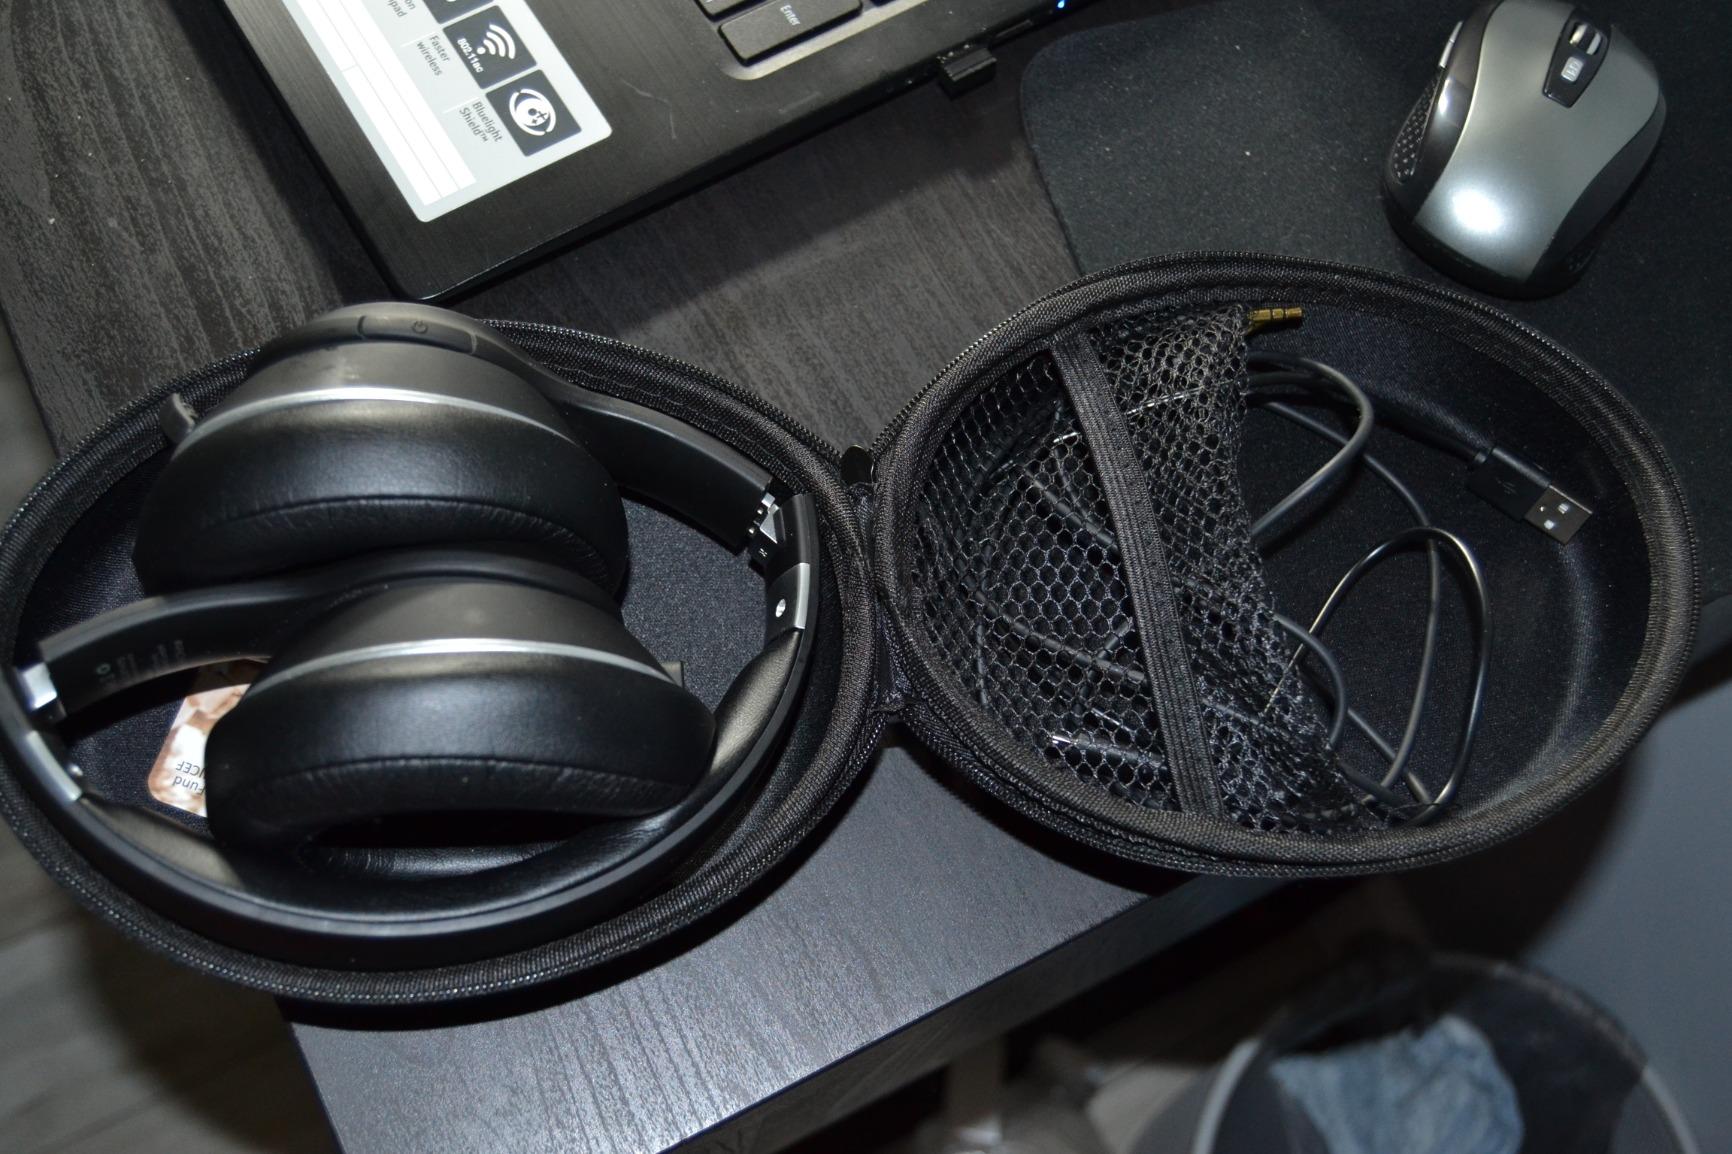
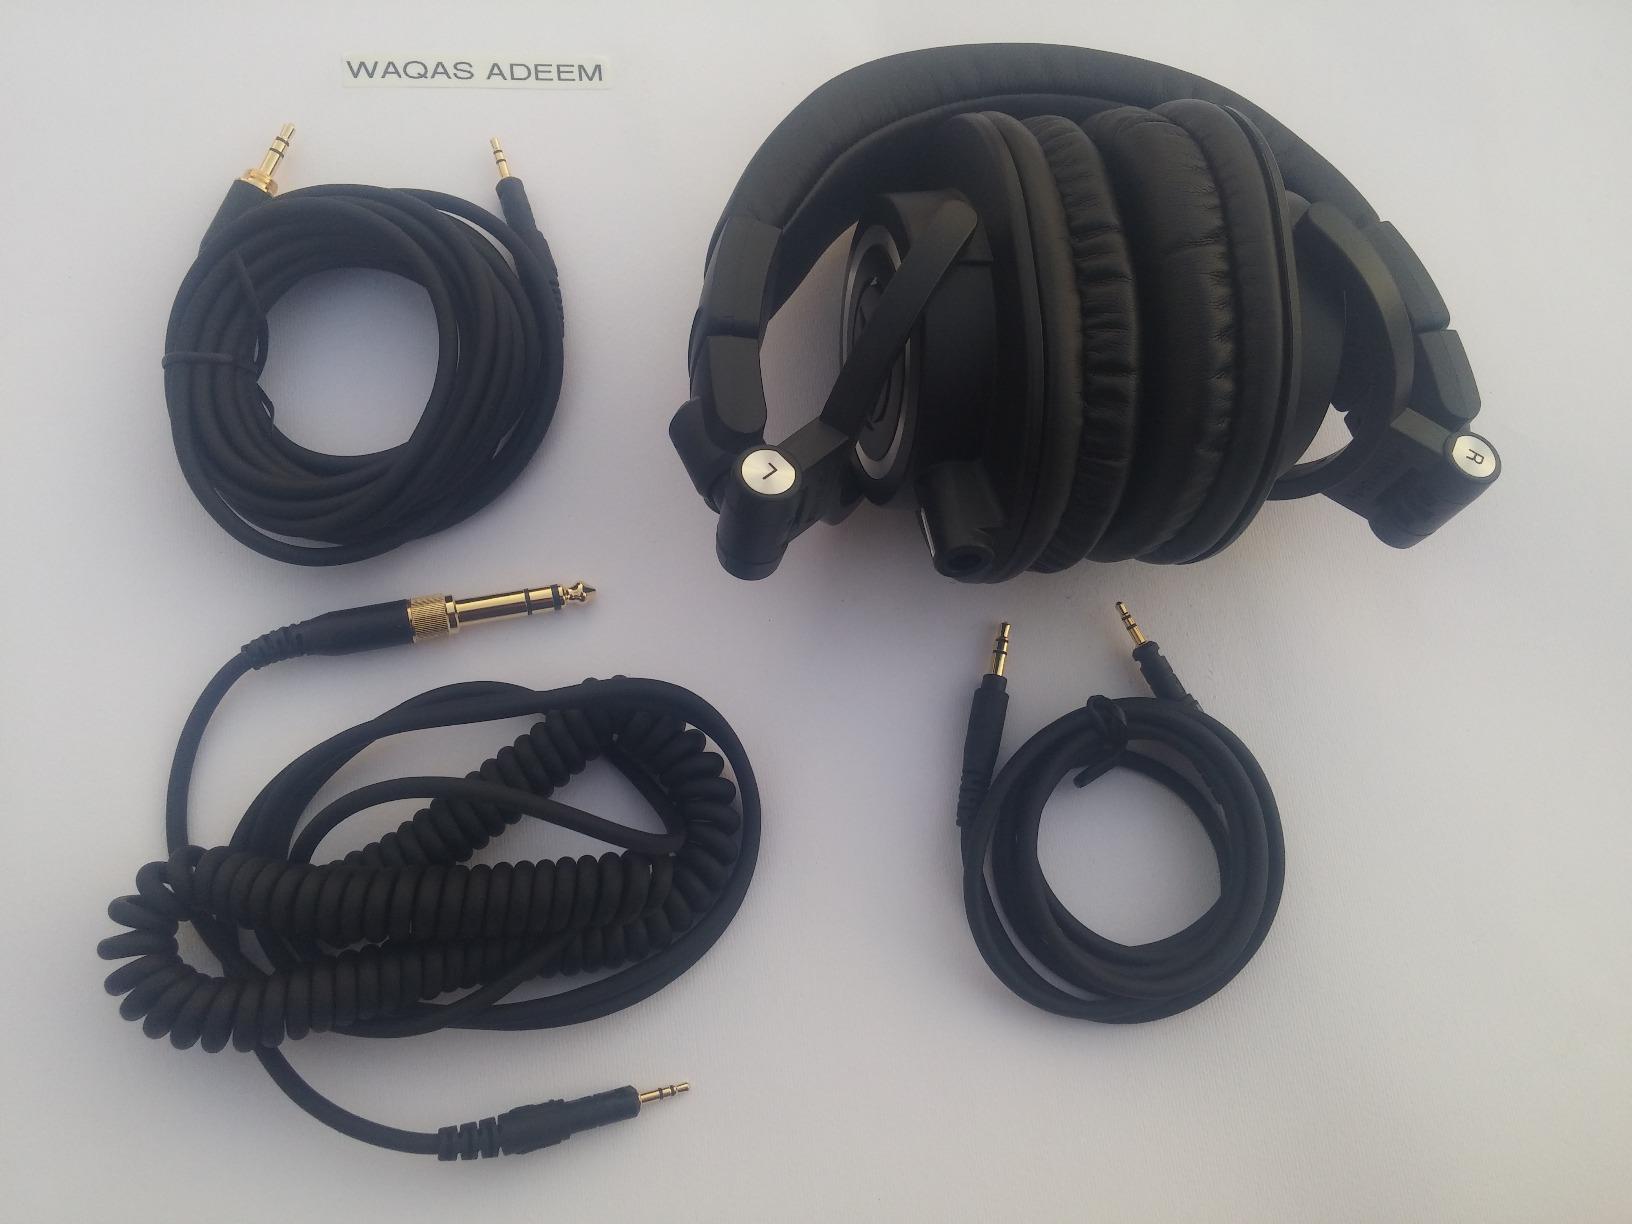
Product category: headphones
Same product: no